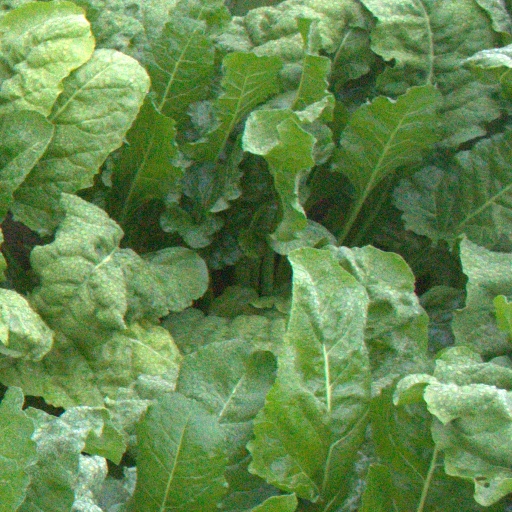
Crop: sugar beet